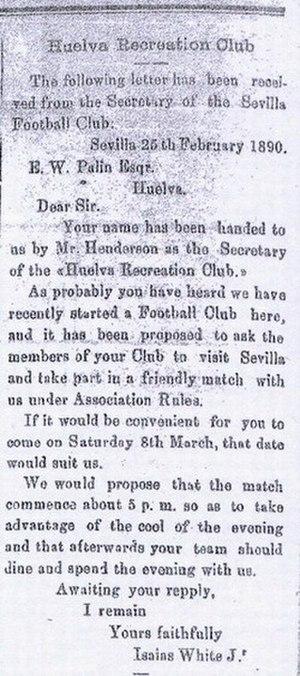
Le Séville Fútbol Club, littéralement Séville Football Club, couramment appelé Sevilla FC en espagnol et Séville FC en français, est un club de football espagnol fondé en 1890 et basé à Séville en Andalousie.